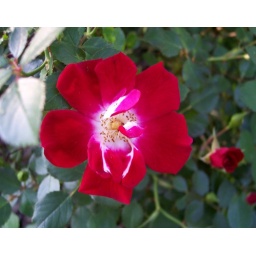
A striking red flower that 'fades' to pink and white in the center.